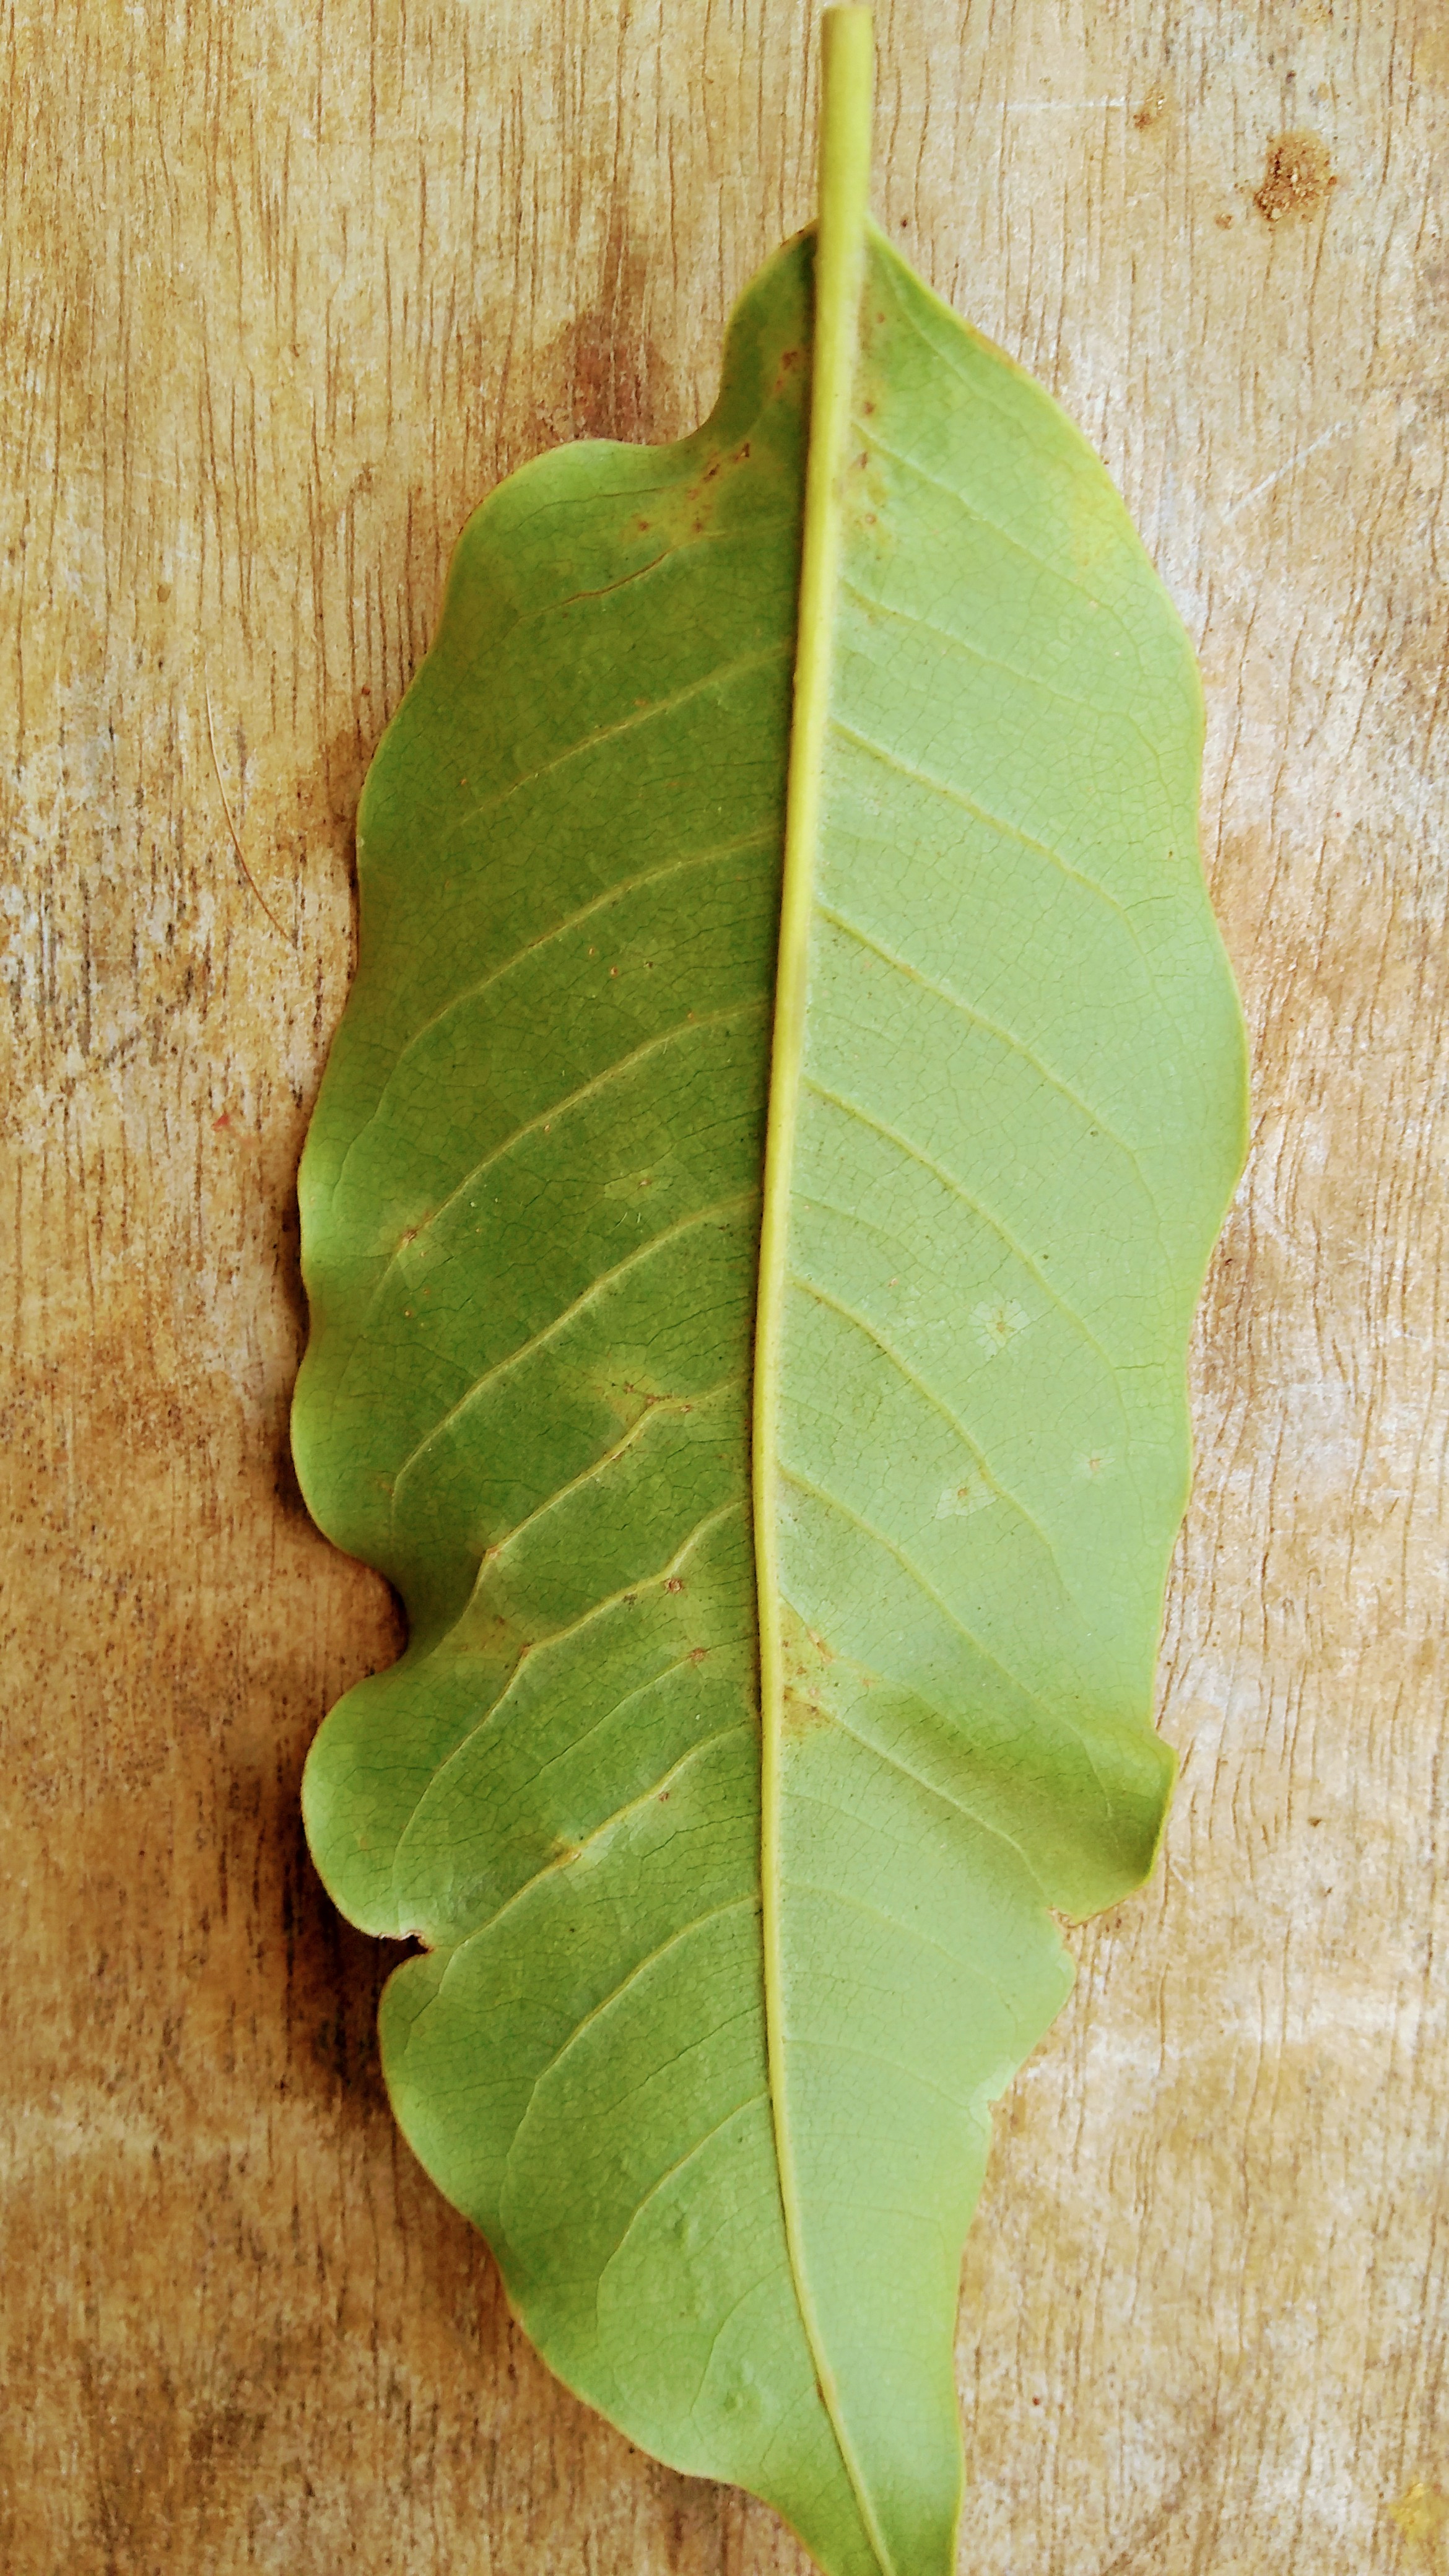
Plant: Sampige